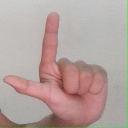
अक्षर: ल